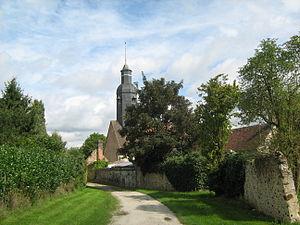
Vu large de l'église Saint-Laurent des Menus
Les Menus est une commune française, située dans le département de l'Orne en région Normandie, peuplée de 237 habitants.